Grand River, Iowa

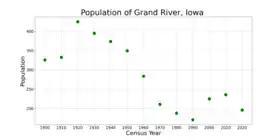
The population of Grand River, Iowa from US census data

As of the census of 2020, there were 196 people, 93 households, and 56 families residing in the city. The population density was 1,037.5 inhabitants per square mile (400.6/km). There were 126 housing units at an average density of 667.0 per square mile (257.5/km). The racial makeup of the city was 93.9% White, 0.0% Black or African American, 1.0% Native American, 0.0% Asian, 0.0% Pacific Islander, 0.0% from other races and 5.1% from two or more races. Hispanic or Latino persons of any race comprised 1.0% of the population.